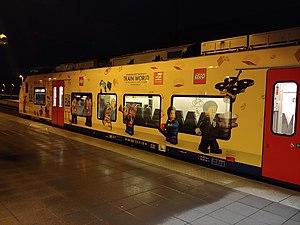
Les AM 08 de la SNCB sont des rames automotrices de la famille des Siemens Desiro ML acquises par l'opérateur de chemin de fer belge SNCB auprès du constructeur Siemens AG.